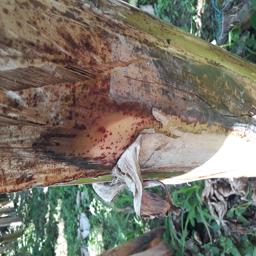
Label: PSEUDOSTEM WEEVIL